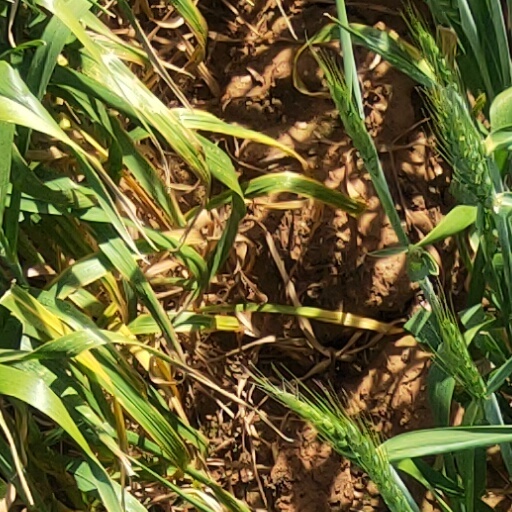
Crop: wheat